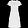
Label: Dress